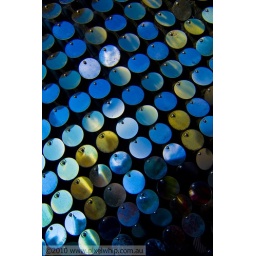
a wall full of shiny dogtags glimmering in the wind outside a shop in mitte district, berlin.